Dorsey-Palmer House

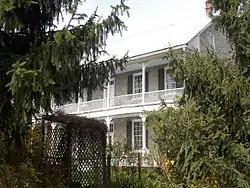

The Dorsey-Palmer House is a historic home located near Hagerstown, Washington County, Maryland, United States. It was built about 1800, and is a two-story, five-bay fieldstone dwelling with a two-story, four-bay rear wing. The house features a double porch extending across the front elevation and large transoms over entrances on the front.